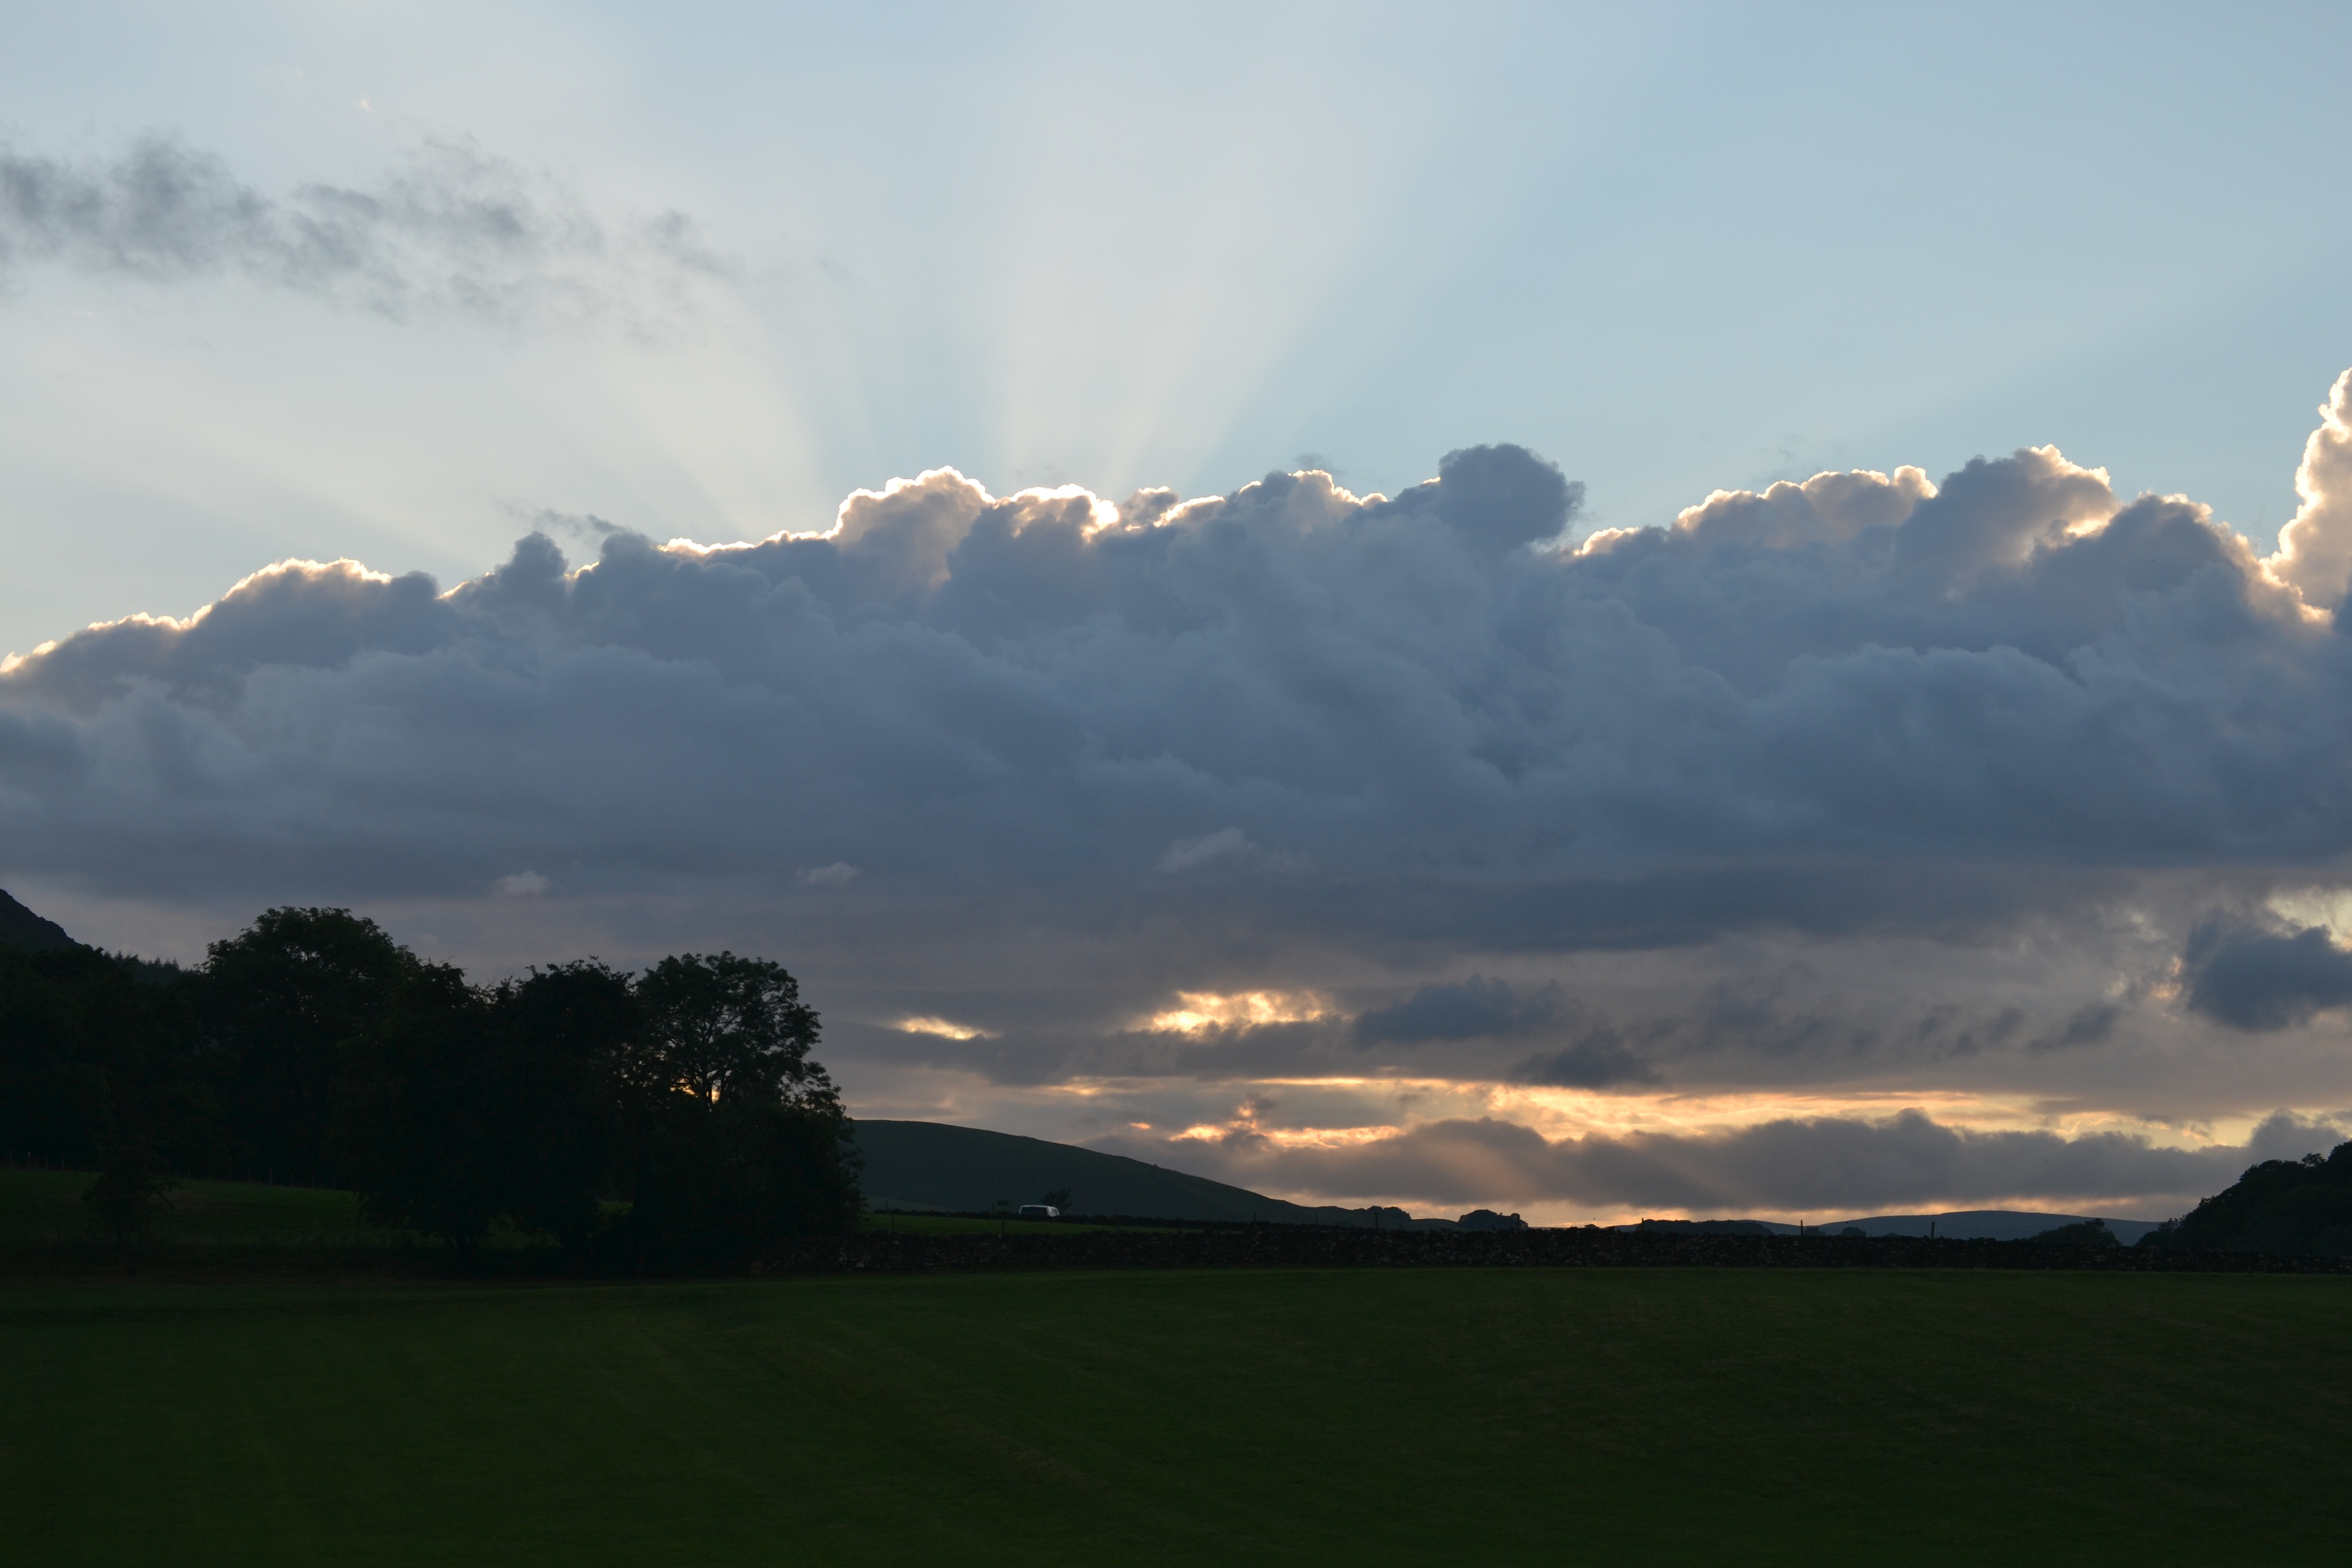
landscape, tree, nature, grass, horizon, mountain, cloud, sky, sun, sunrise, sunset, field, sunlight, cloudy, morning, hill, dawn, atmosphere, mountain range, dusk, evening, weather, plain, clouds, grassland, rays, sunrays, dramatic, sunbeam, rural area, meteorological phenomenon, atmospheric phenomenon, atmosphere of earth, mountainous landforms